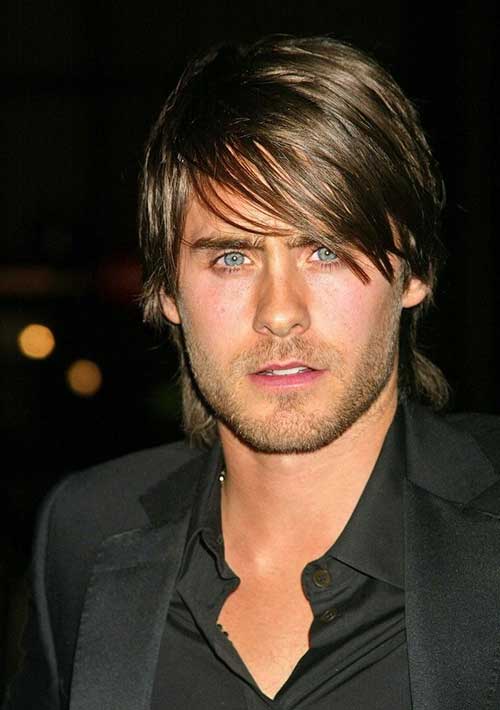
Portrait style: Real Portrait